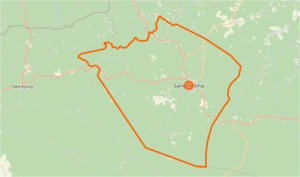
Limites communales de Sangmelima This map was created from OpenStreetMap project data, collected by the community. This map may be incomplete, and may contain errors. Don't rely solely on it for navigation.
Sangmélima est une ville du Cameroun, chef-lieu du département du Dja-et-Lobo dans la région du Sud.